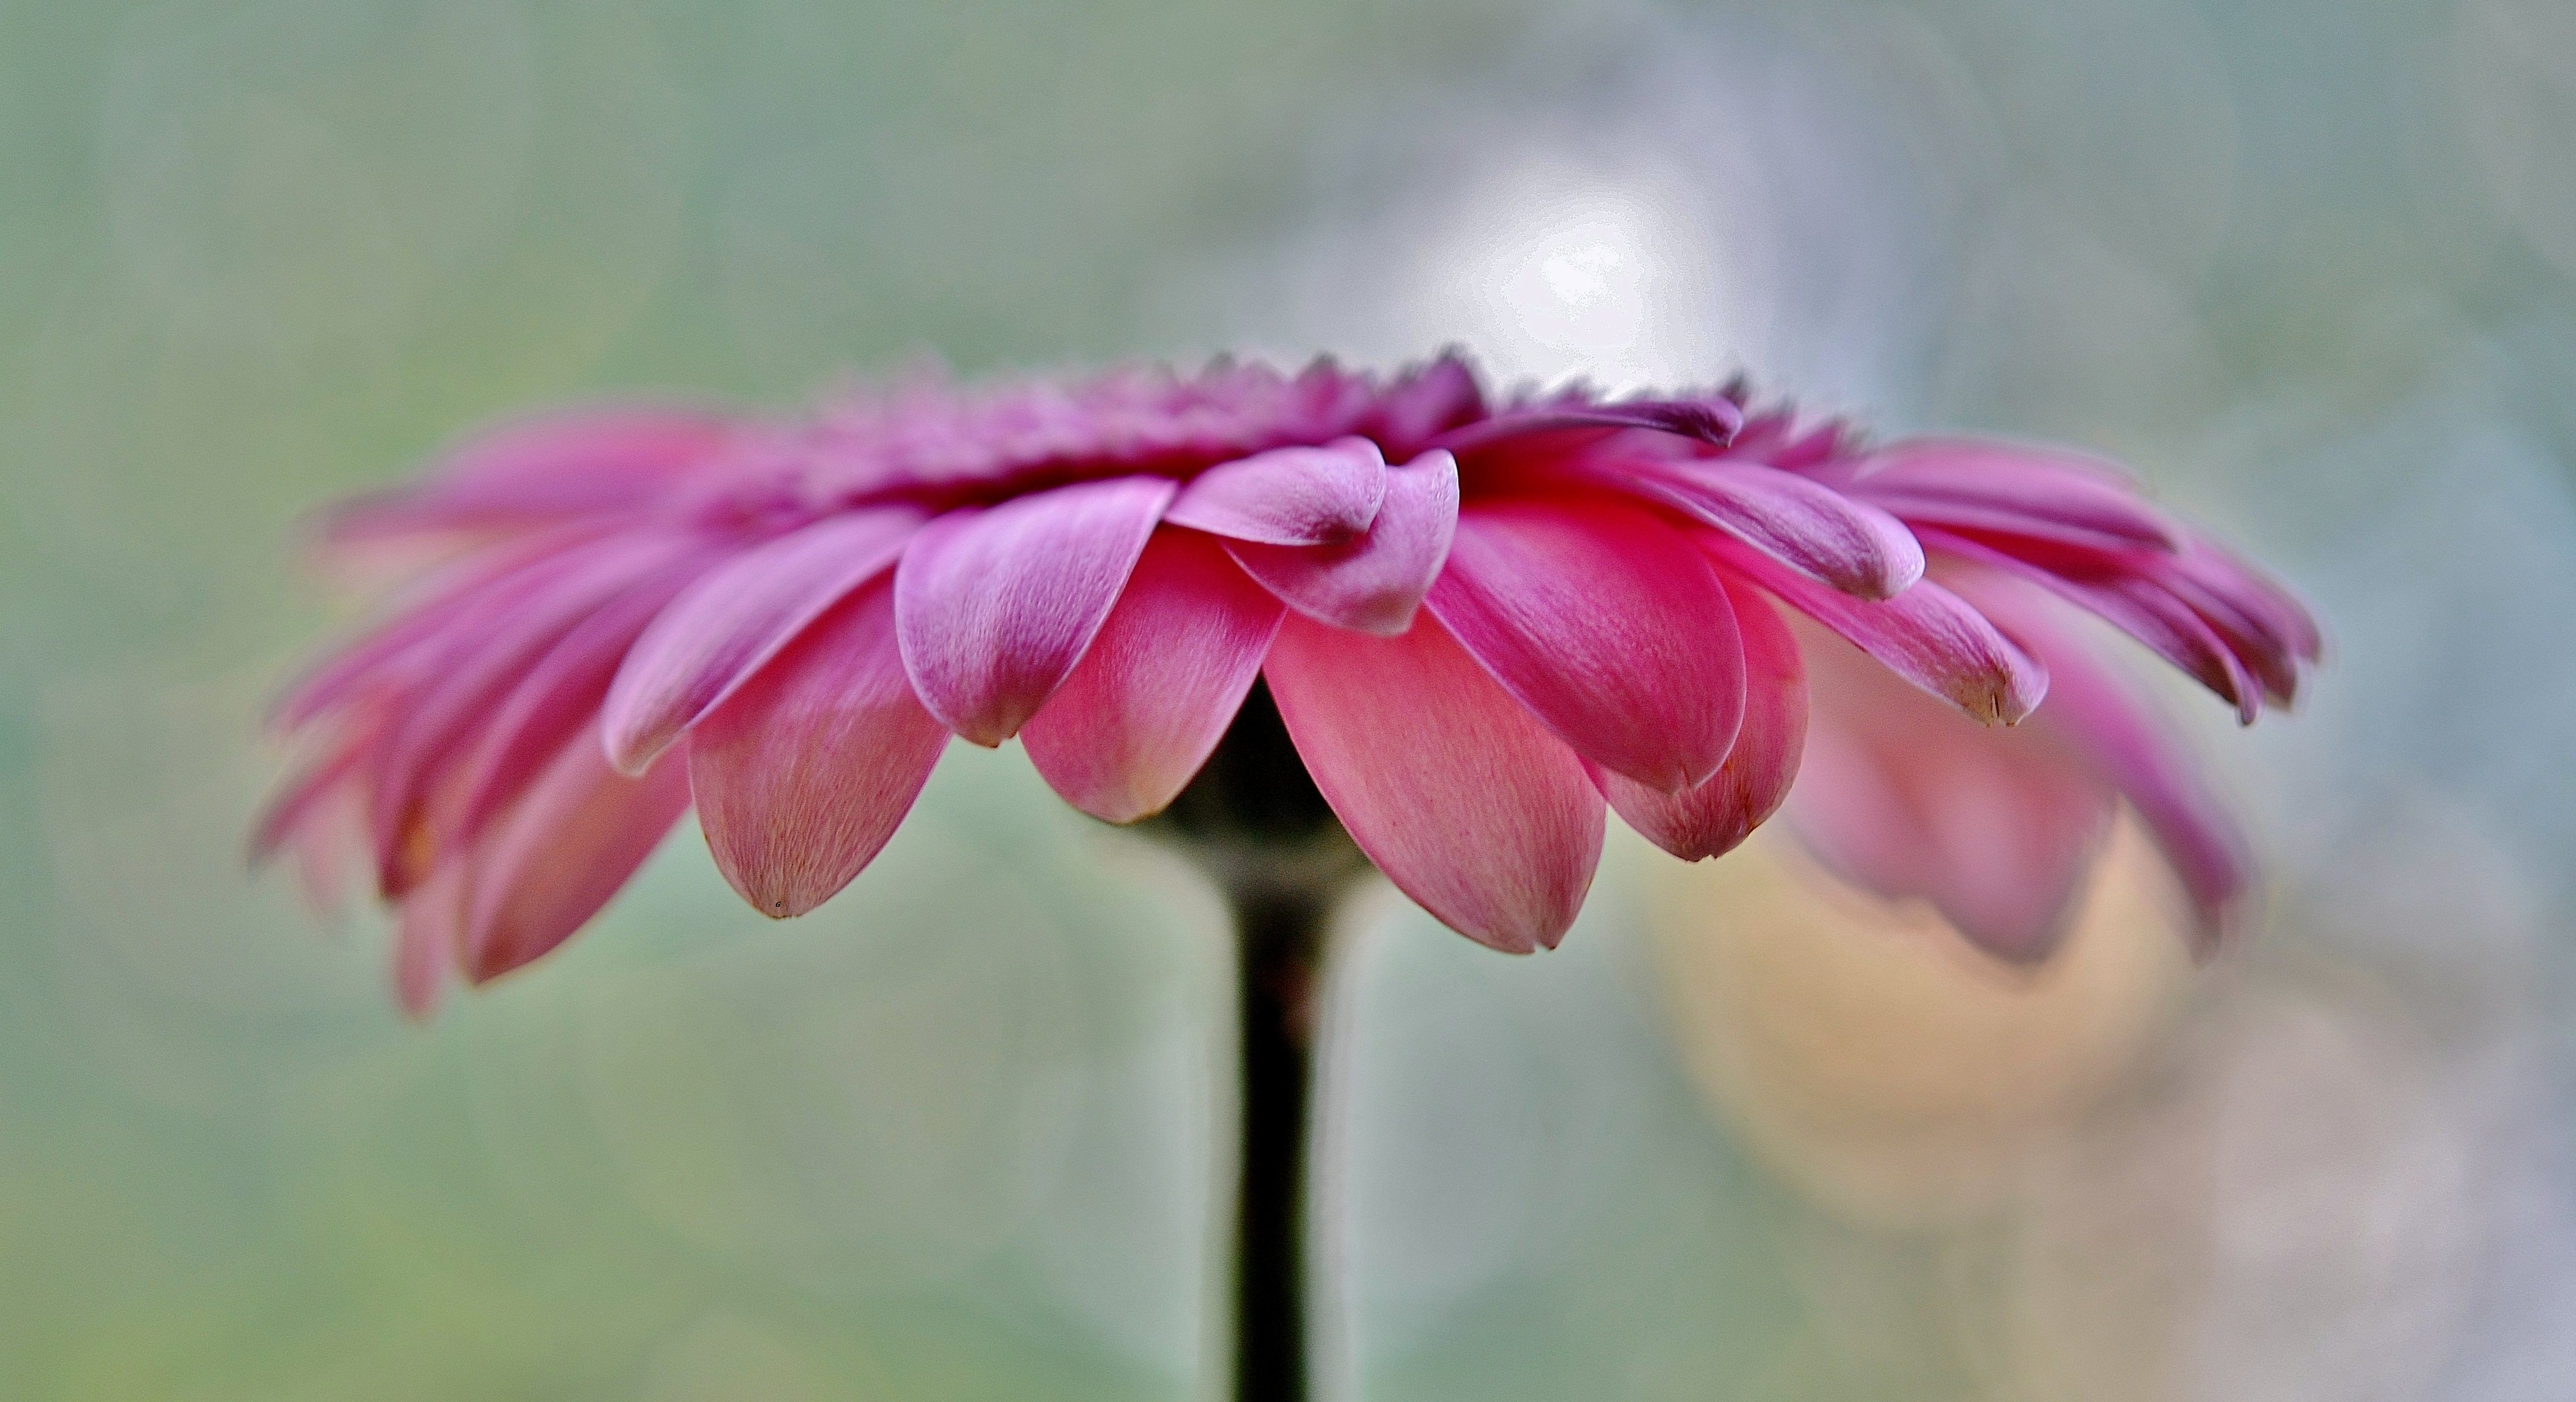
blossom, plant, white, photography, leaf, flower, petal, summer, red, botany, yellow, pink, flora, dried flower, close up, gerbera, macro photography, flowering plant, daisy family, flower bouquet, bedding plant, plant stem, land plant, sun wing, rosy helipterum roseum, rose sonnenfl gel